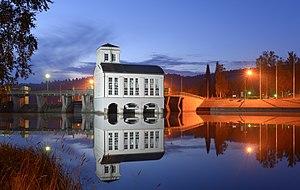
Jyväskylä est une ville du Sud de la Finlande, capitale de la région de Finlande-Centrale, située à 235 km au nord d'Helsinki.